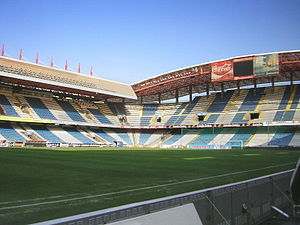
Riazor
Estadio Riazor
Estadio Riazor er et fodboldstadion i La Coruna i Spanien, der er hjemmebane for La Liga-klubben Deportivo La Coruna Stadionet har plads til 34.600 tilskuere, hvoraf de 30.000 er siddepladser. Det blev indviet i 1944.